Wild Bill Hickok (film)

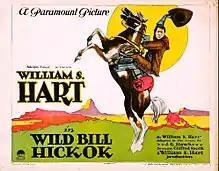
Lobby card

Wild Bill Hickok is a 1923 American silent Western film directed by Clifford Smith and starring William S. Hart, Ethel Grey Terry, Kathleen O'Connor, James Farley, Jack Gardner, Carl Gerard, and William Dyer. It was written by William S. Hart and J.G. Hawks. The film was released on November 18, 1923, by Paramount Pictures. It was the first film to depict Wyatt Earp, although in a very brief role, and the only film made before he died in 1929 that included his character, until "Law and Order" was released in 1932.